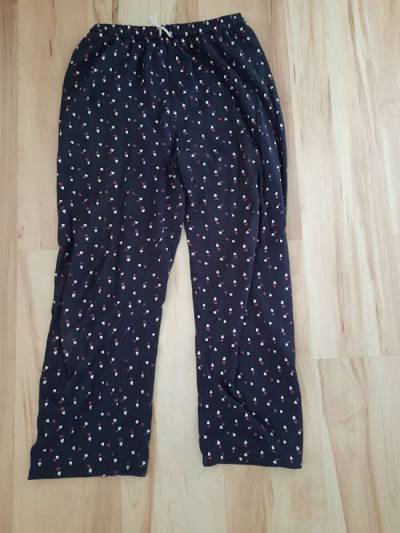
Waste category: clothes